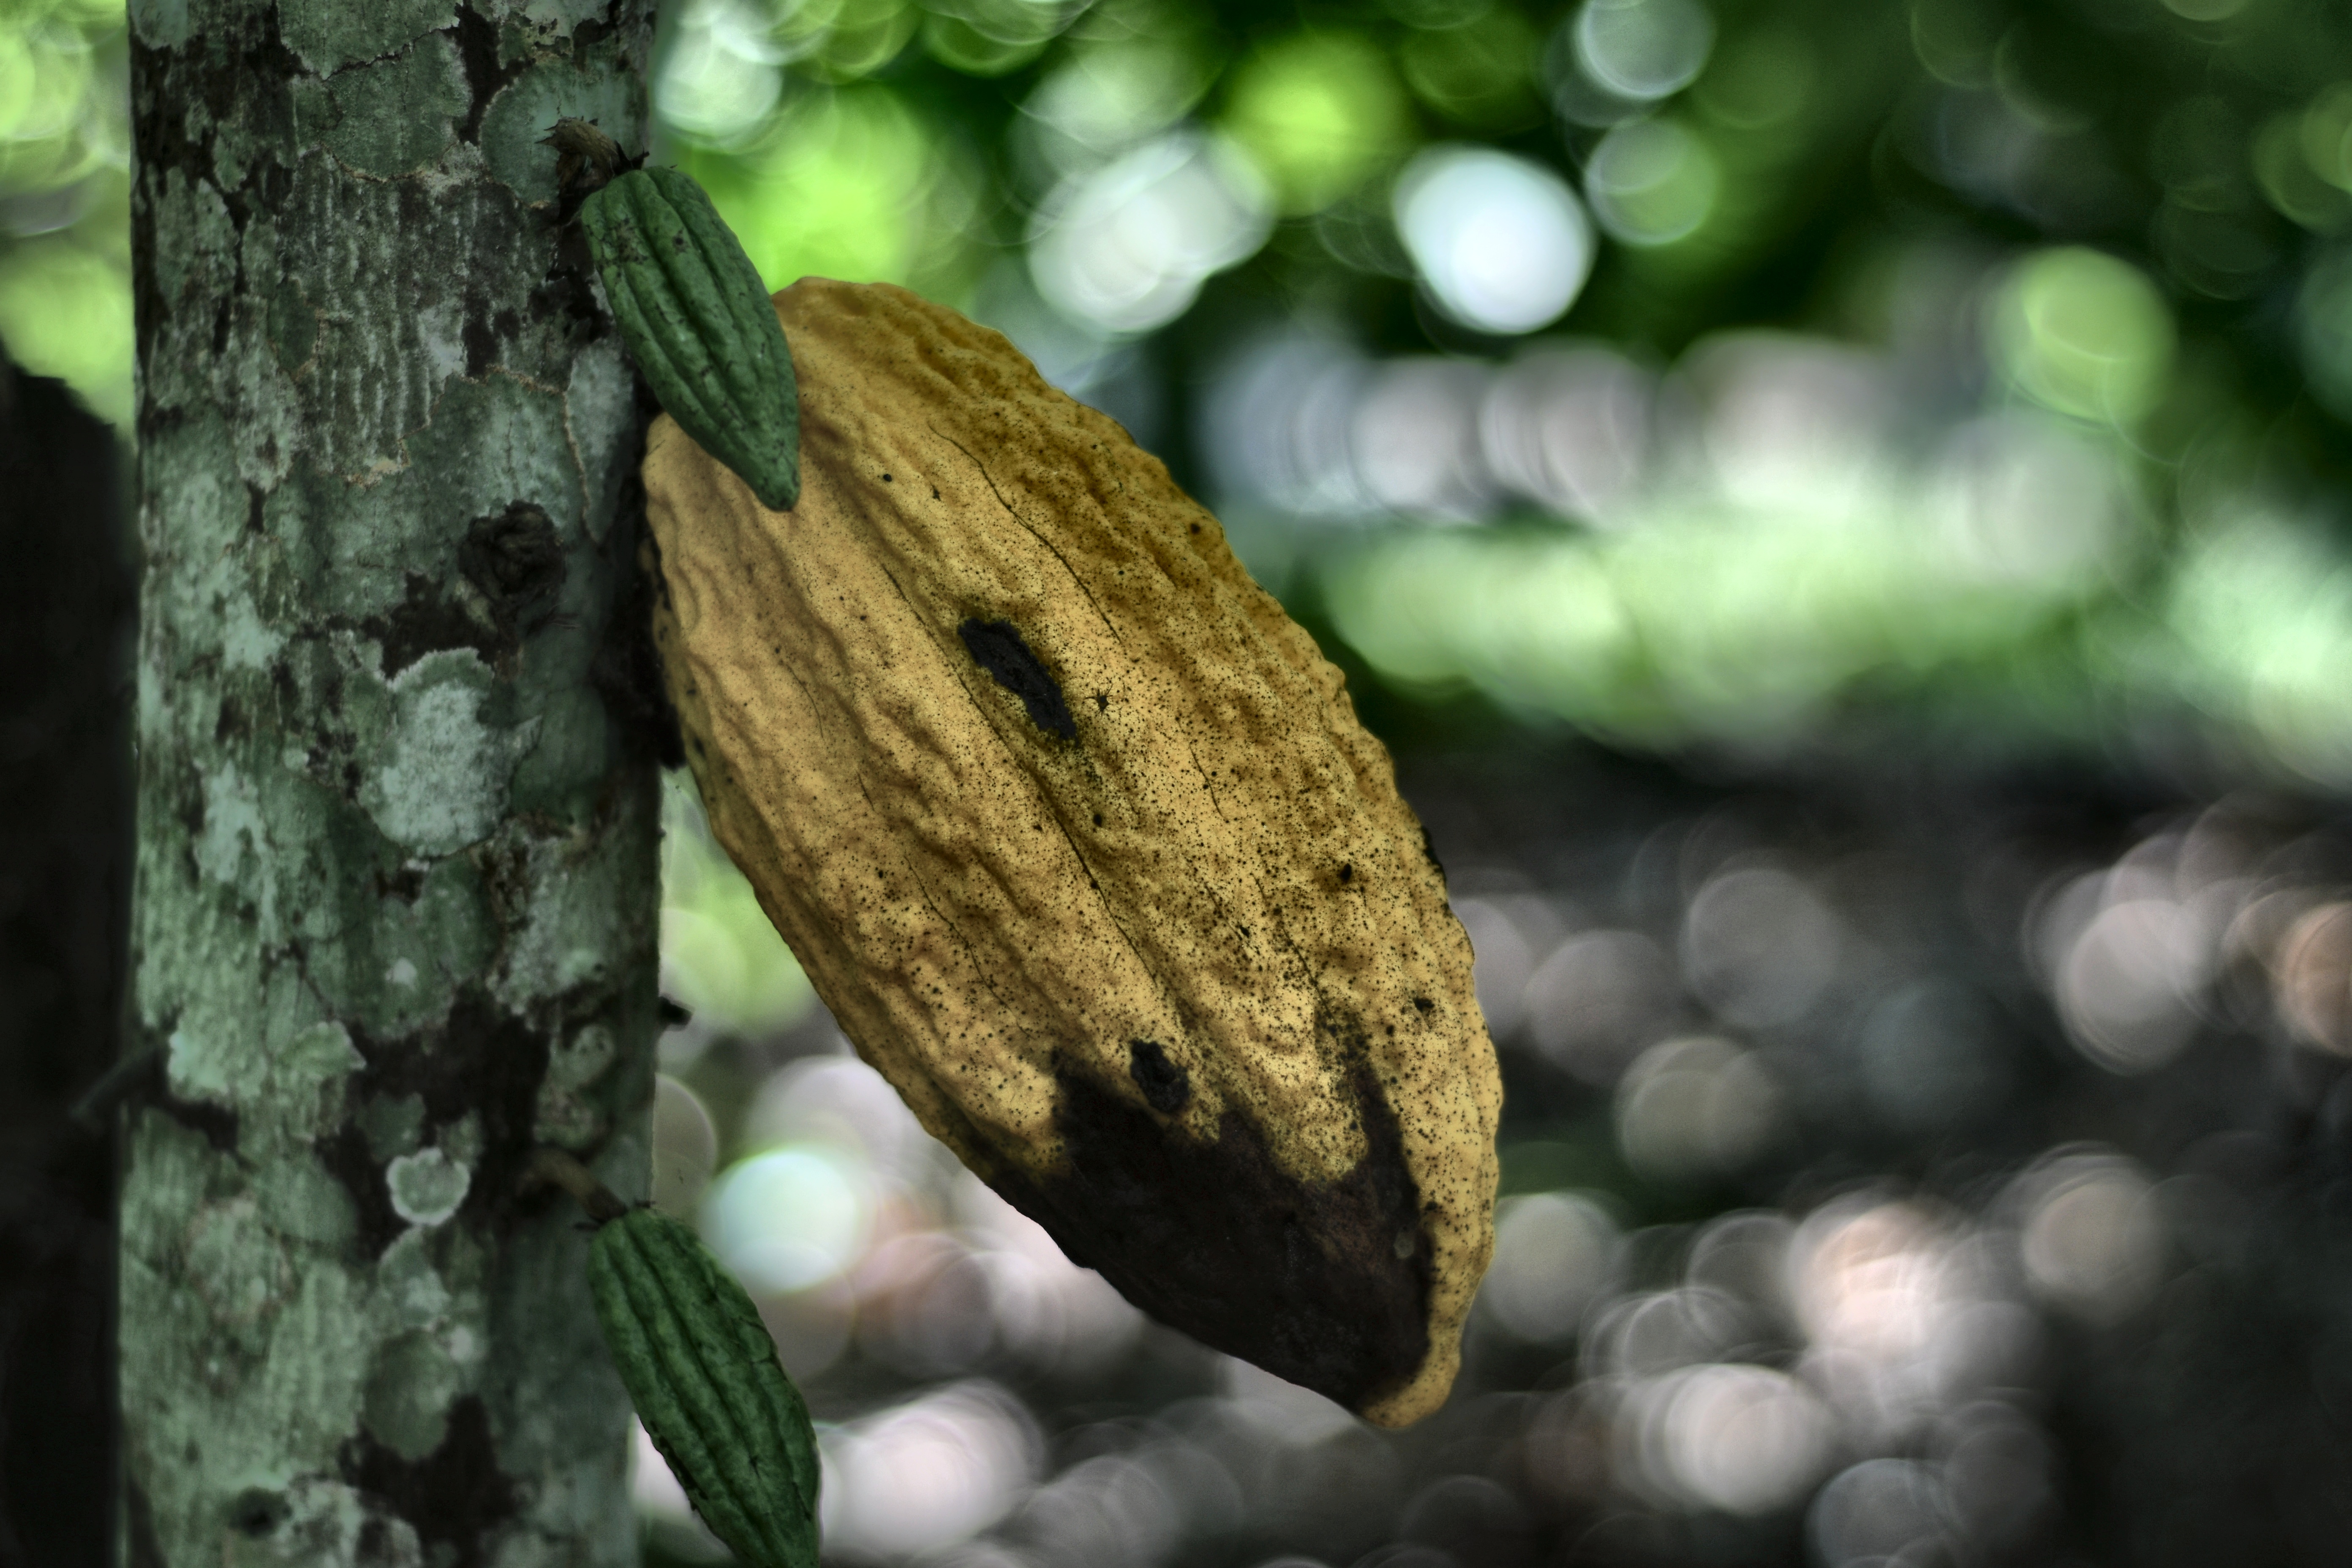
Maturity: mature
Variety: Angoleta